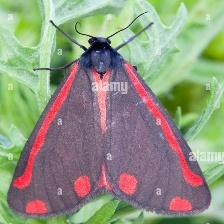
Species: CINNABAR MOTH